Os Santásticos

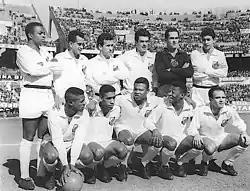
The Santos FC team that won its first Copa Libertadores in 1962 after beating Peñarol 3–0 at River Plate Stadium in Buenos Aires, Argentina, 30 August 1962

Os Santásticos ("The Santastics") is the nickname for the group of Santos Futebol Clube players coached by Lula and Antoninho that won a total of 25 titles between 1959 and 1974, including two Copa Libertadores. The group is considered one of the strongest teams ever assembled in any sport, scoring over 3000 goals during this period, with an average of over 2.5 goals per match.